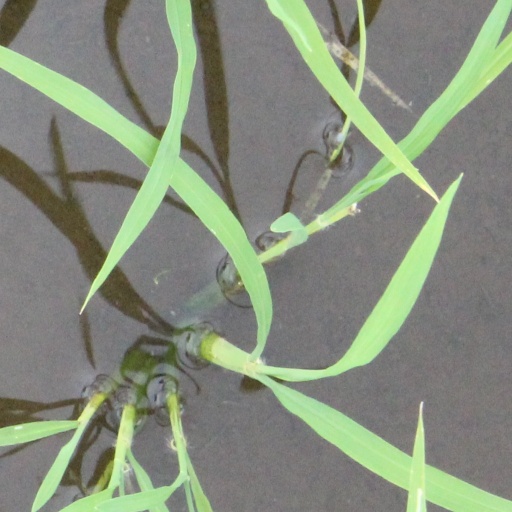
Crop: rice